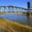
Label: bridge